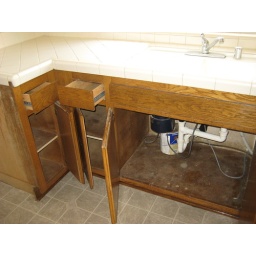
next to oven and under sink